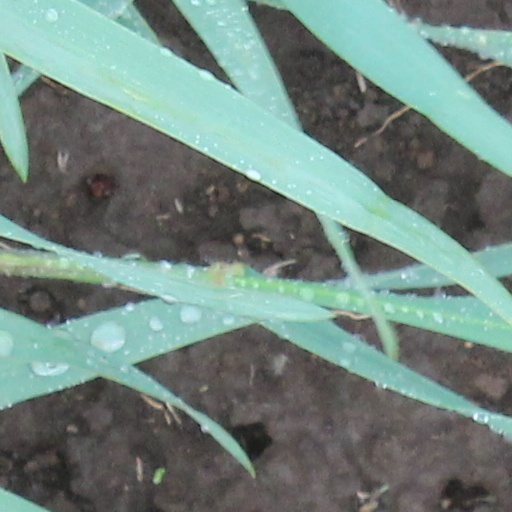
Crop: wheat